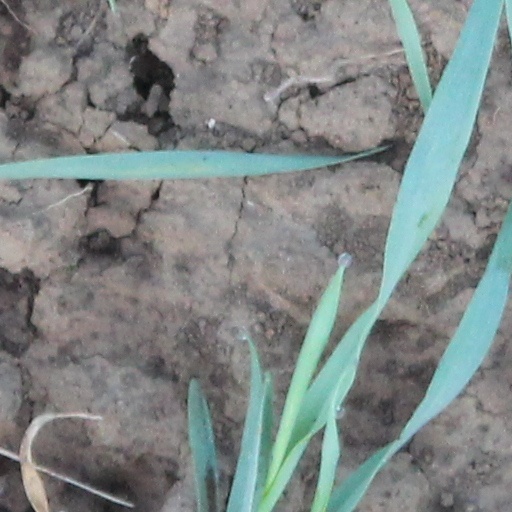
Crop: wheat